Oskar Piotrowski (gymnast)

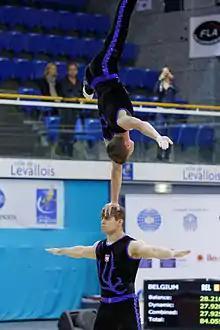
Oskar Piotrowski (top) and Adam Wojtacki at the 2014 Acrobatic Gymnastics World Championships.

Oskar Piotrowski (born 11 August 1996) is a Polish male acrobatic gymnast. Along with his partner, Adam Wojtacki, he competed in the 2014 Acrobatic Gymnastics World Championships.